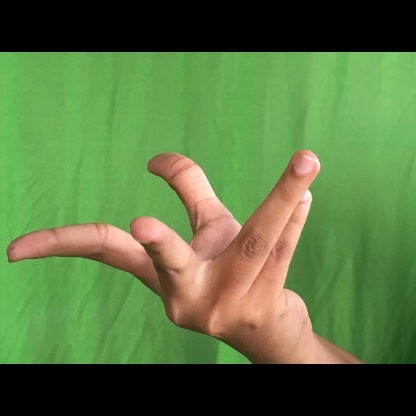
Mudra: Alapadmam